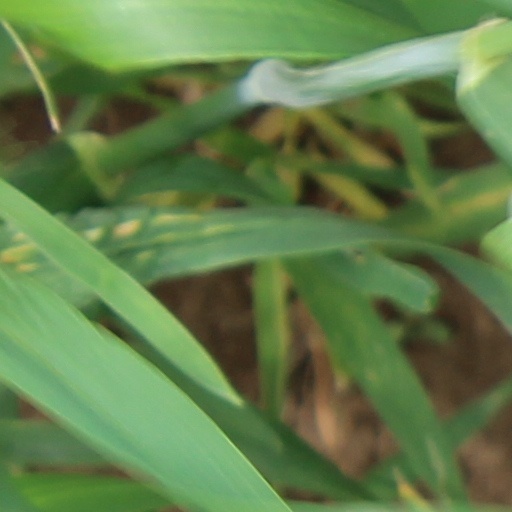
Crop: wheat